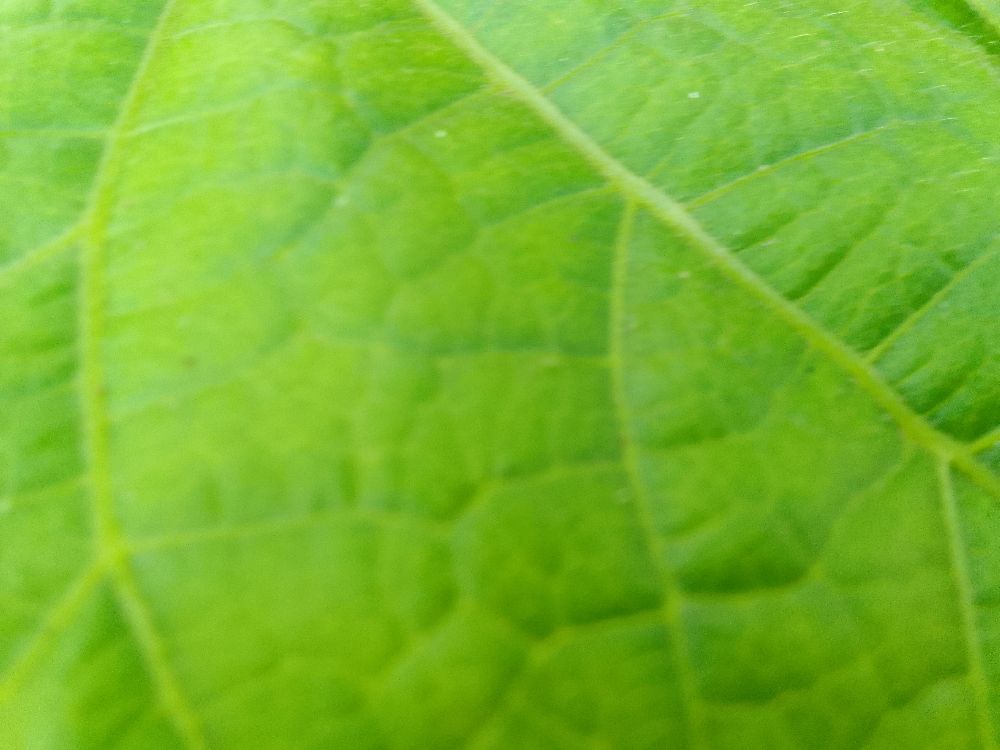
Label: healthy